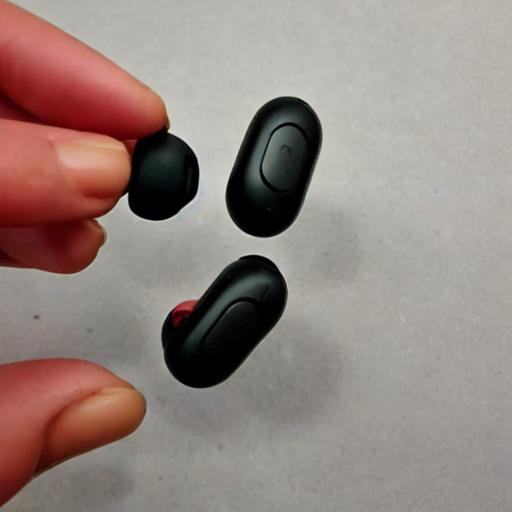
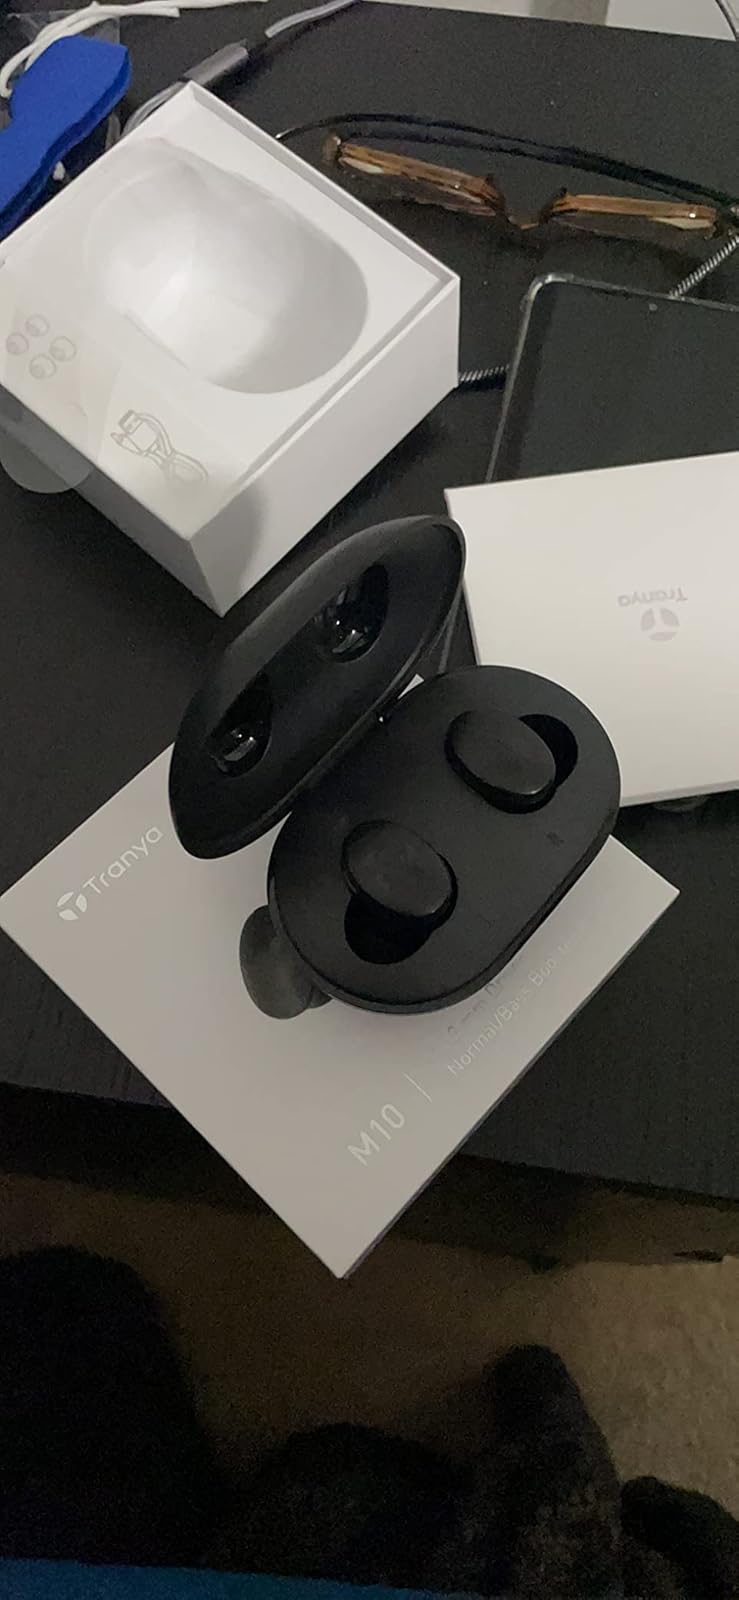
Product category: earbuds
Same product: no